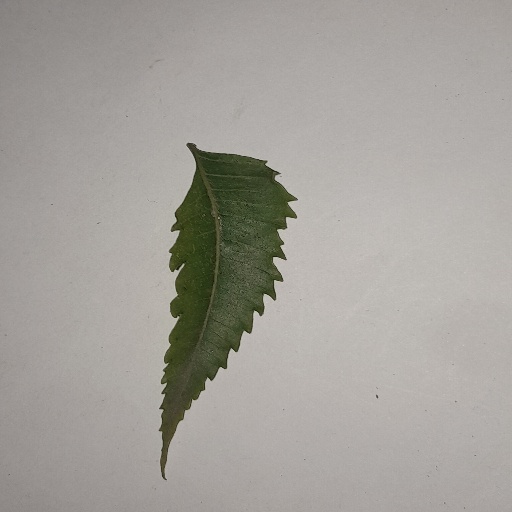
Species: Neem
Leaf condition: Yellow Leaf